Joseph Stepling

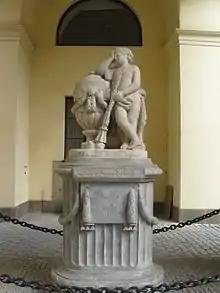
Memorial to Stepling at Prague

Stepling was born in Regensburg and after the death of his father who came from Westphalia and worked at the Imperial Embassy at Ratisbon, his mother moved to her home in Prague. He attended the local Jesuit school and joined the order in 1733. He took an interest in mathematics and astronomy from the teachings of Father Sykora and took a special interest during the lunar eclipse of March 28, 1733 which he had been able to predict. He was influenced into further studies by the mathematician Ignatz Mühlwenzel. He taught at the Gymnasiums of Klodzko and Swidnica from 1738 to 1741. Empress Maria Theresa appointed him faculty at Prague. In 1753 he taught mathematics and physics at the Charles-Ferdinand University, following the ideas of Isaac Newton, Christian Wolff, and Euler rather than Aristotle. He founded a study group along the lines of the Royal Society of London and conducted monthly meetings presiding over them until his death and influencing numerous young scientists including Johann Wendlingen, Jakob Heinisch, Antonin Strnad, Johannes von Herberstein, Kaspar Sagner, Stephan Schmidt, Johann Körber, and Joseph Bergmann.